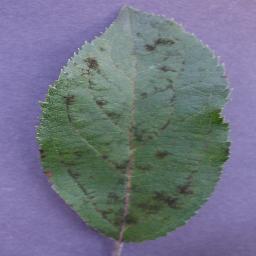
Label: Apple___Apple_scab